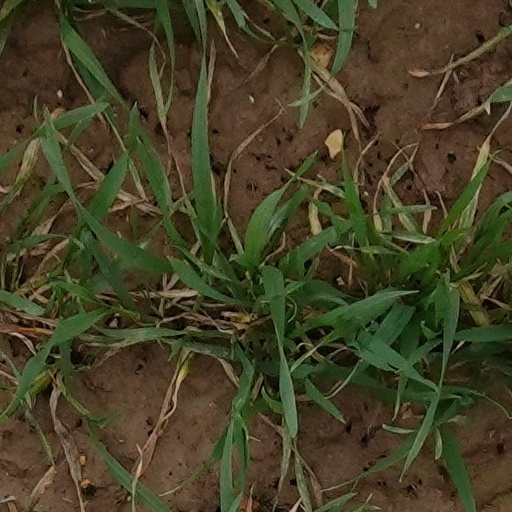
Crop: wheat